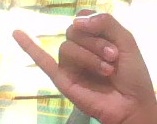
ASL sign: J